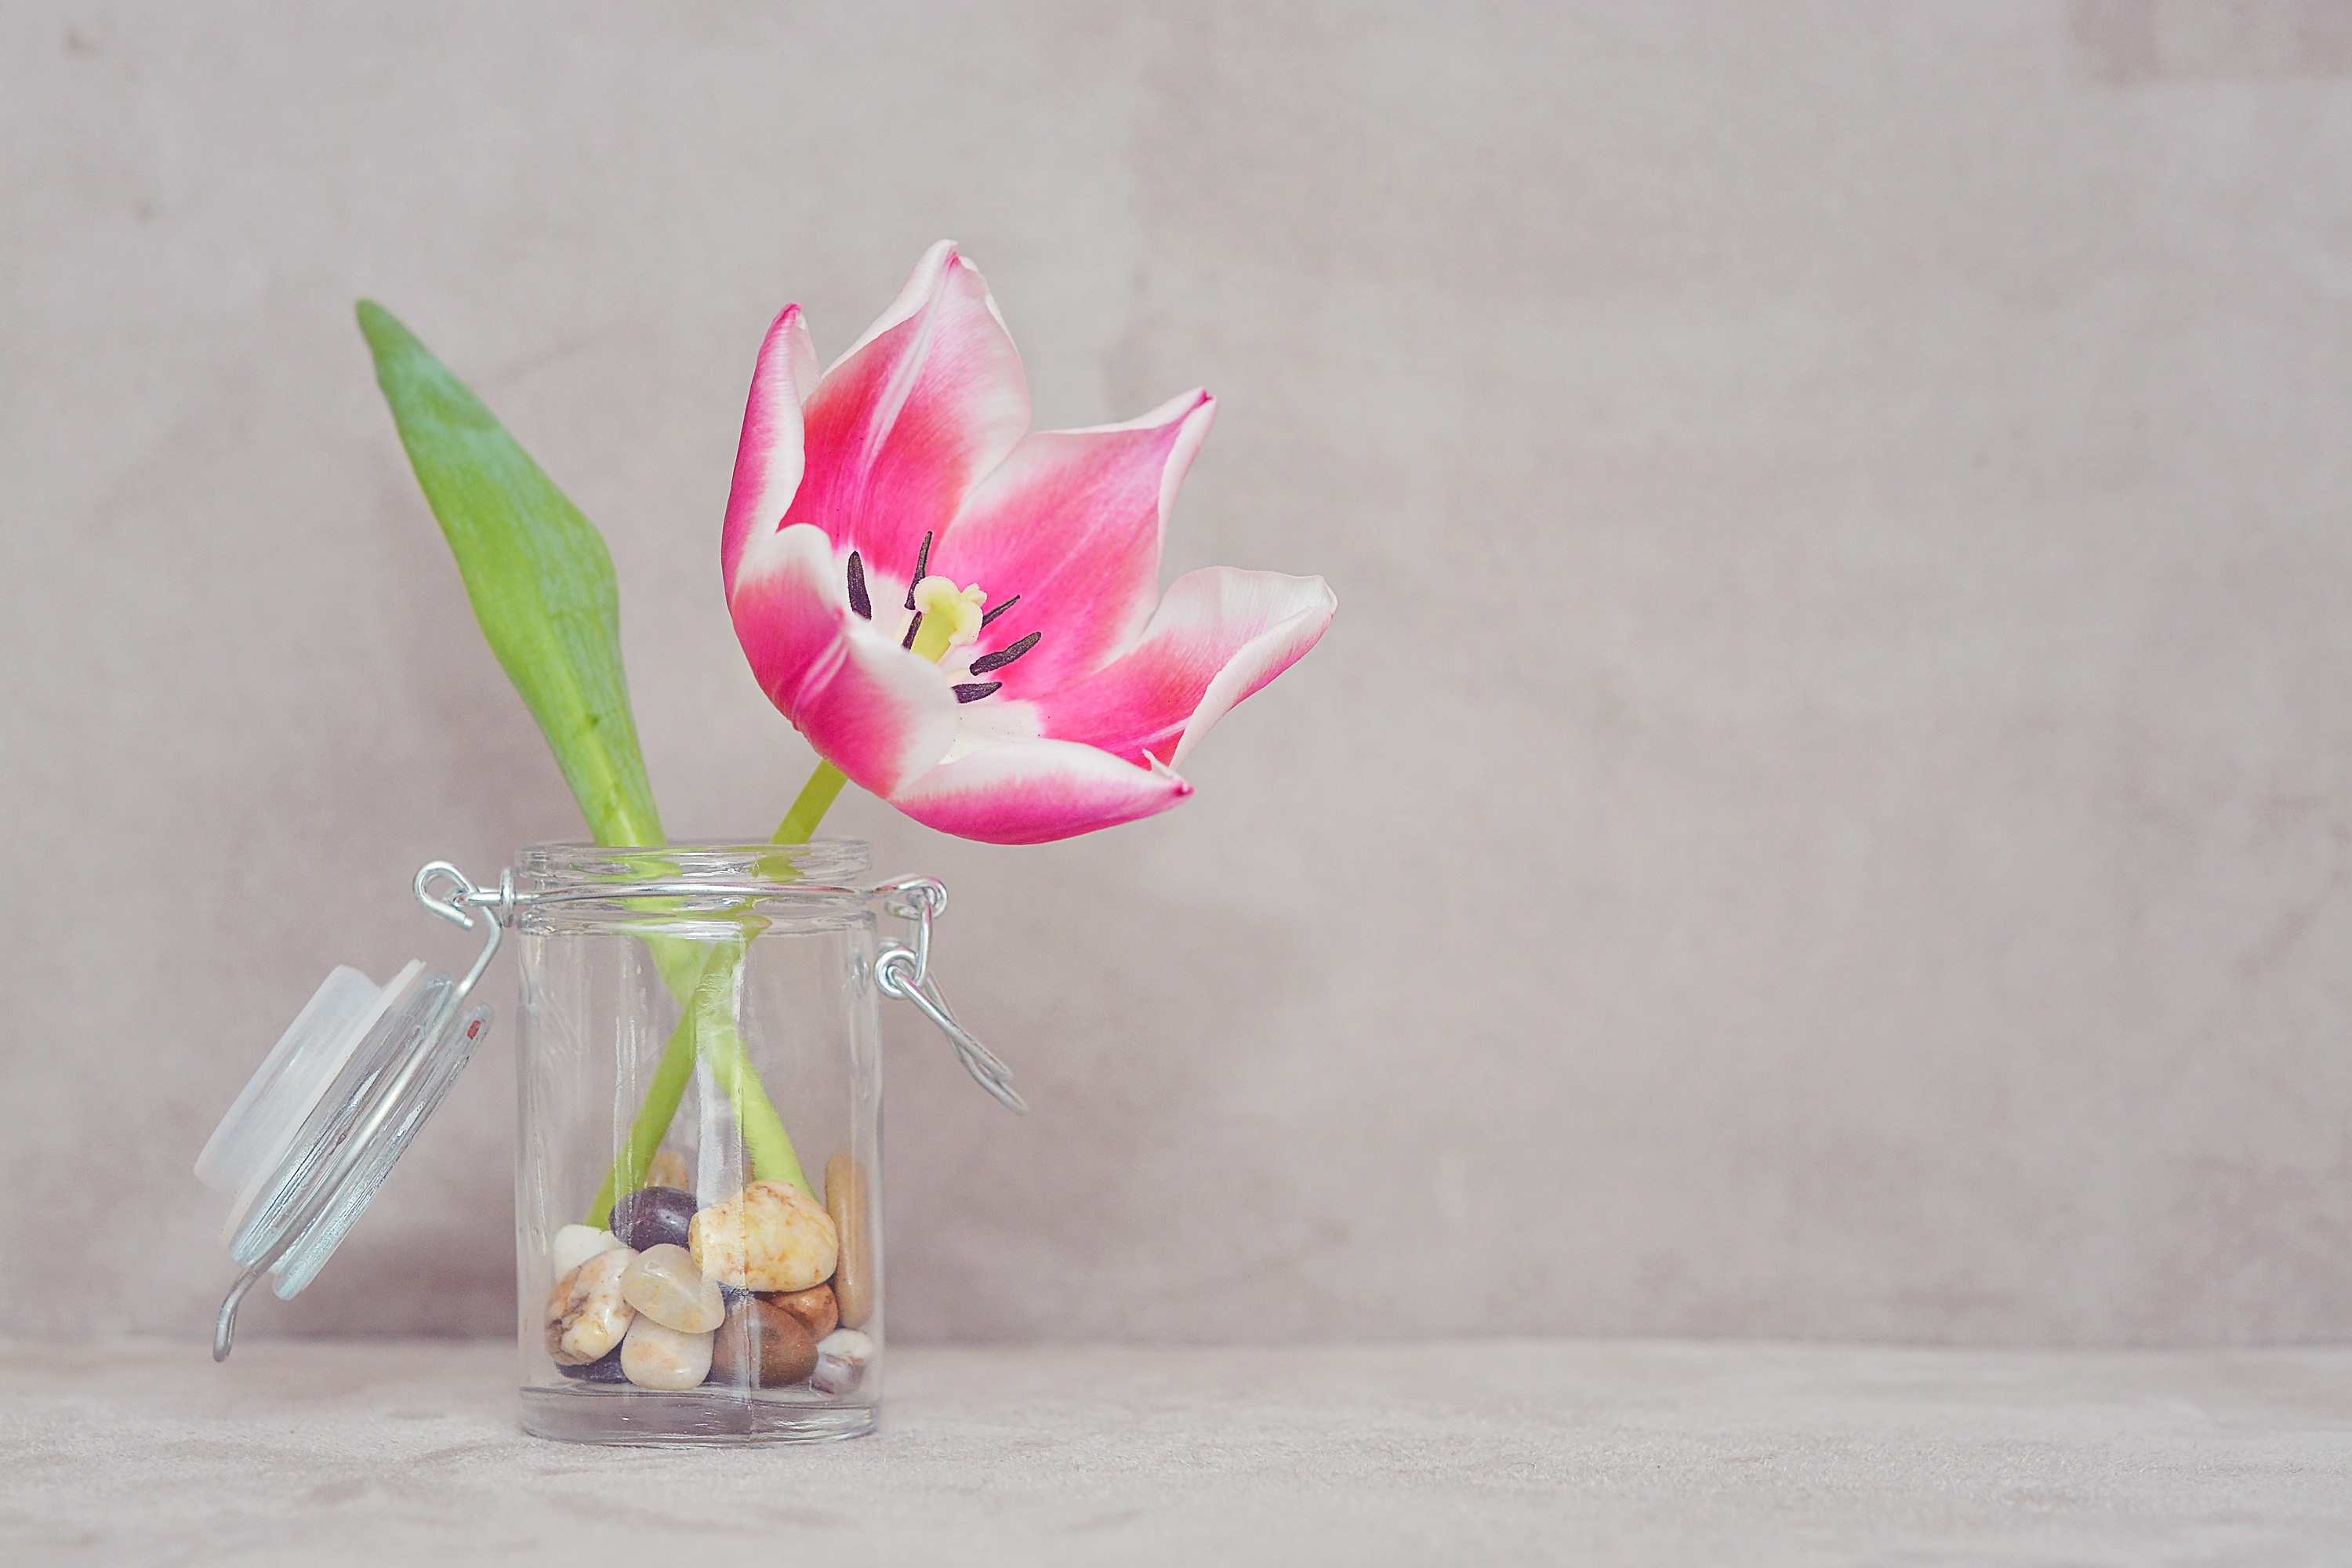
blossom, plant, flower, petal, bloom, tulip, vase, spring, pink, deco, negative space, floristry, spring flower, text freedom, flowering plant, schnittblume, pink white, flower bouquet, decorative stones, land plant